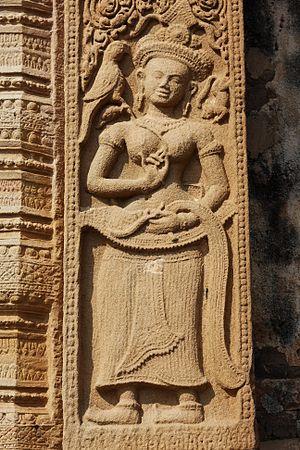
Prasat Sikhoraphum, Thaïlande
Le Prasat Sikhoraphum est un temple khmer situé en Thaïlande, entre les villes de Surin et Sisaket, bâti au XIIᵉ siècle par le roi Suryavarman II pour le culte hindouiste.
L'architecture khmère est un style très spécifique de construction propre à l'Empire khmer, inspiré des édifices religieux hindouistes de l'Inde et qui affirma le caractère sacré du pouvoir des rois khmers déifiés par des temples gigantesques. Le site le plus connu est celui d'Angkor au Cambodge.